Boschendal

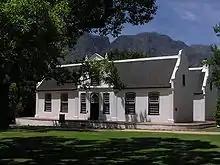
Le Rhone House, one of several early 19th century buildings on the farm in the Cape Dutch style

Boschendal (Dutch: "bush and dale") is one of the oldest wine estates in South Africa and is located between Franschhoek and Stellenbosch in South Africa's Western Cape.